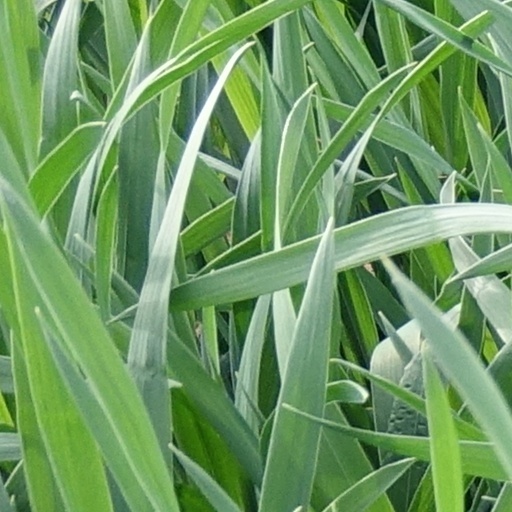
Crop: wheat